Madame Favart

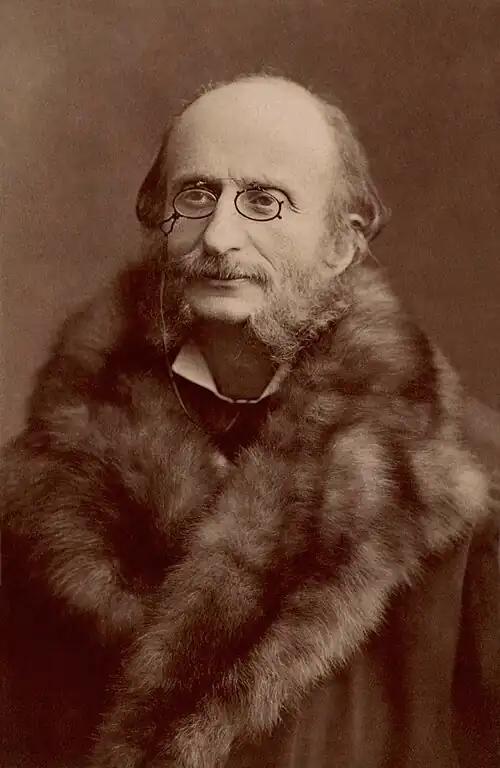
Jacques Offenbach by Nadar, c. 1860s

Madame Favart is an opéra comique, or operetta, in three acts by Jacques Offenbach. The French libretto was written by Alfred Duru and Henri Chivot.